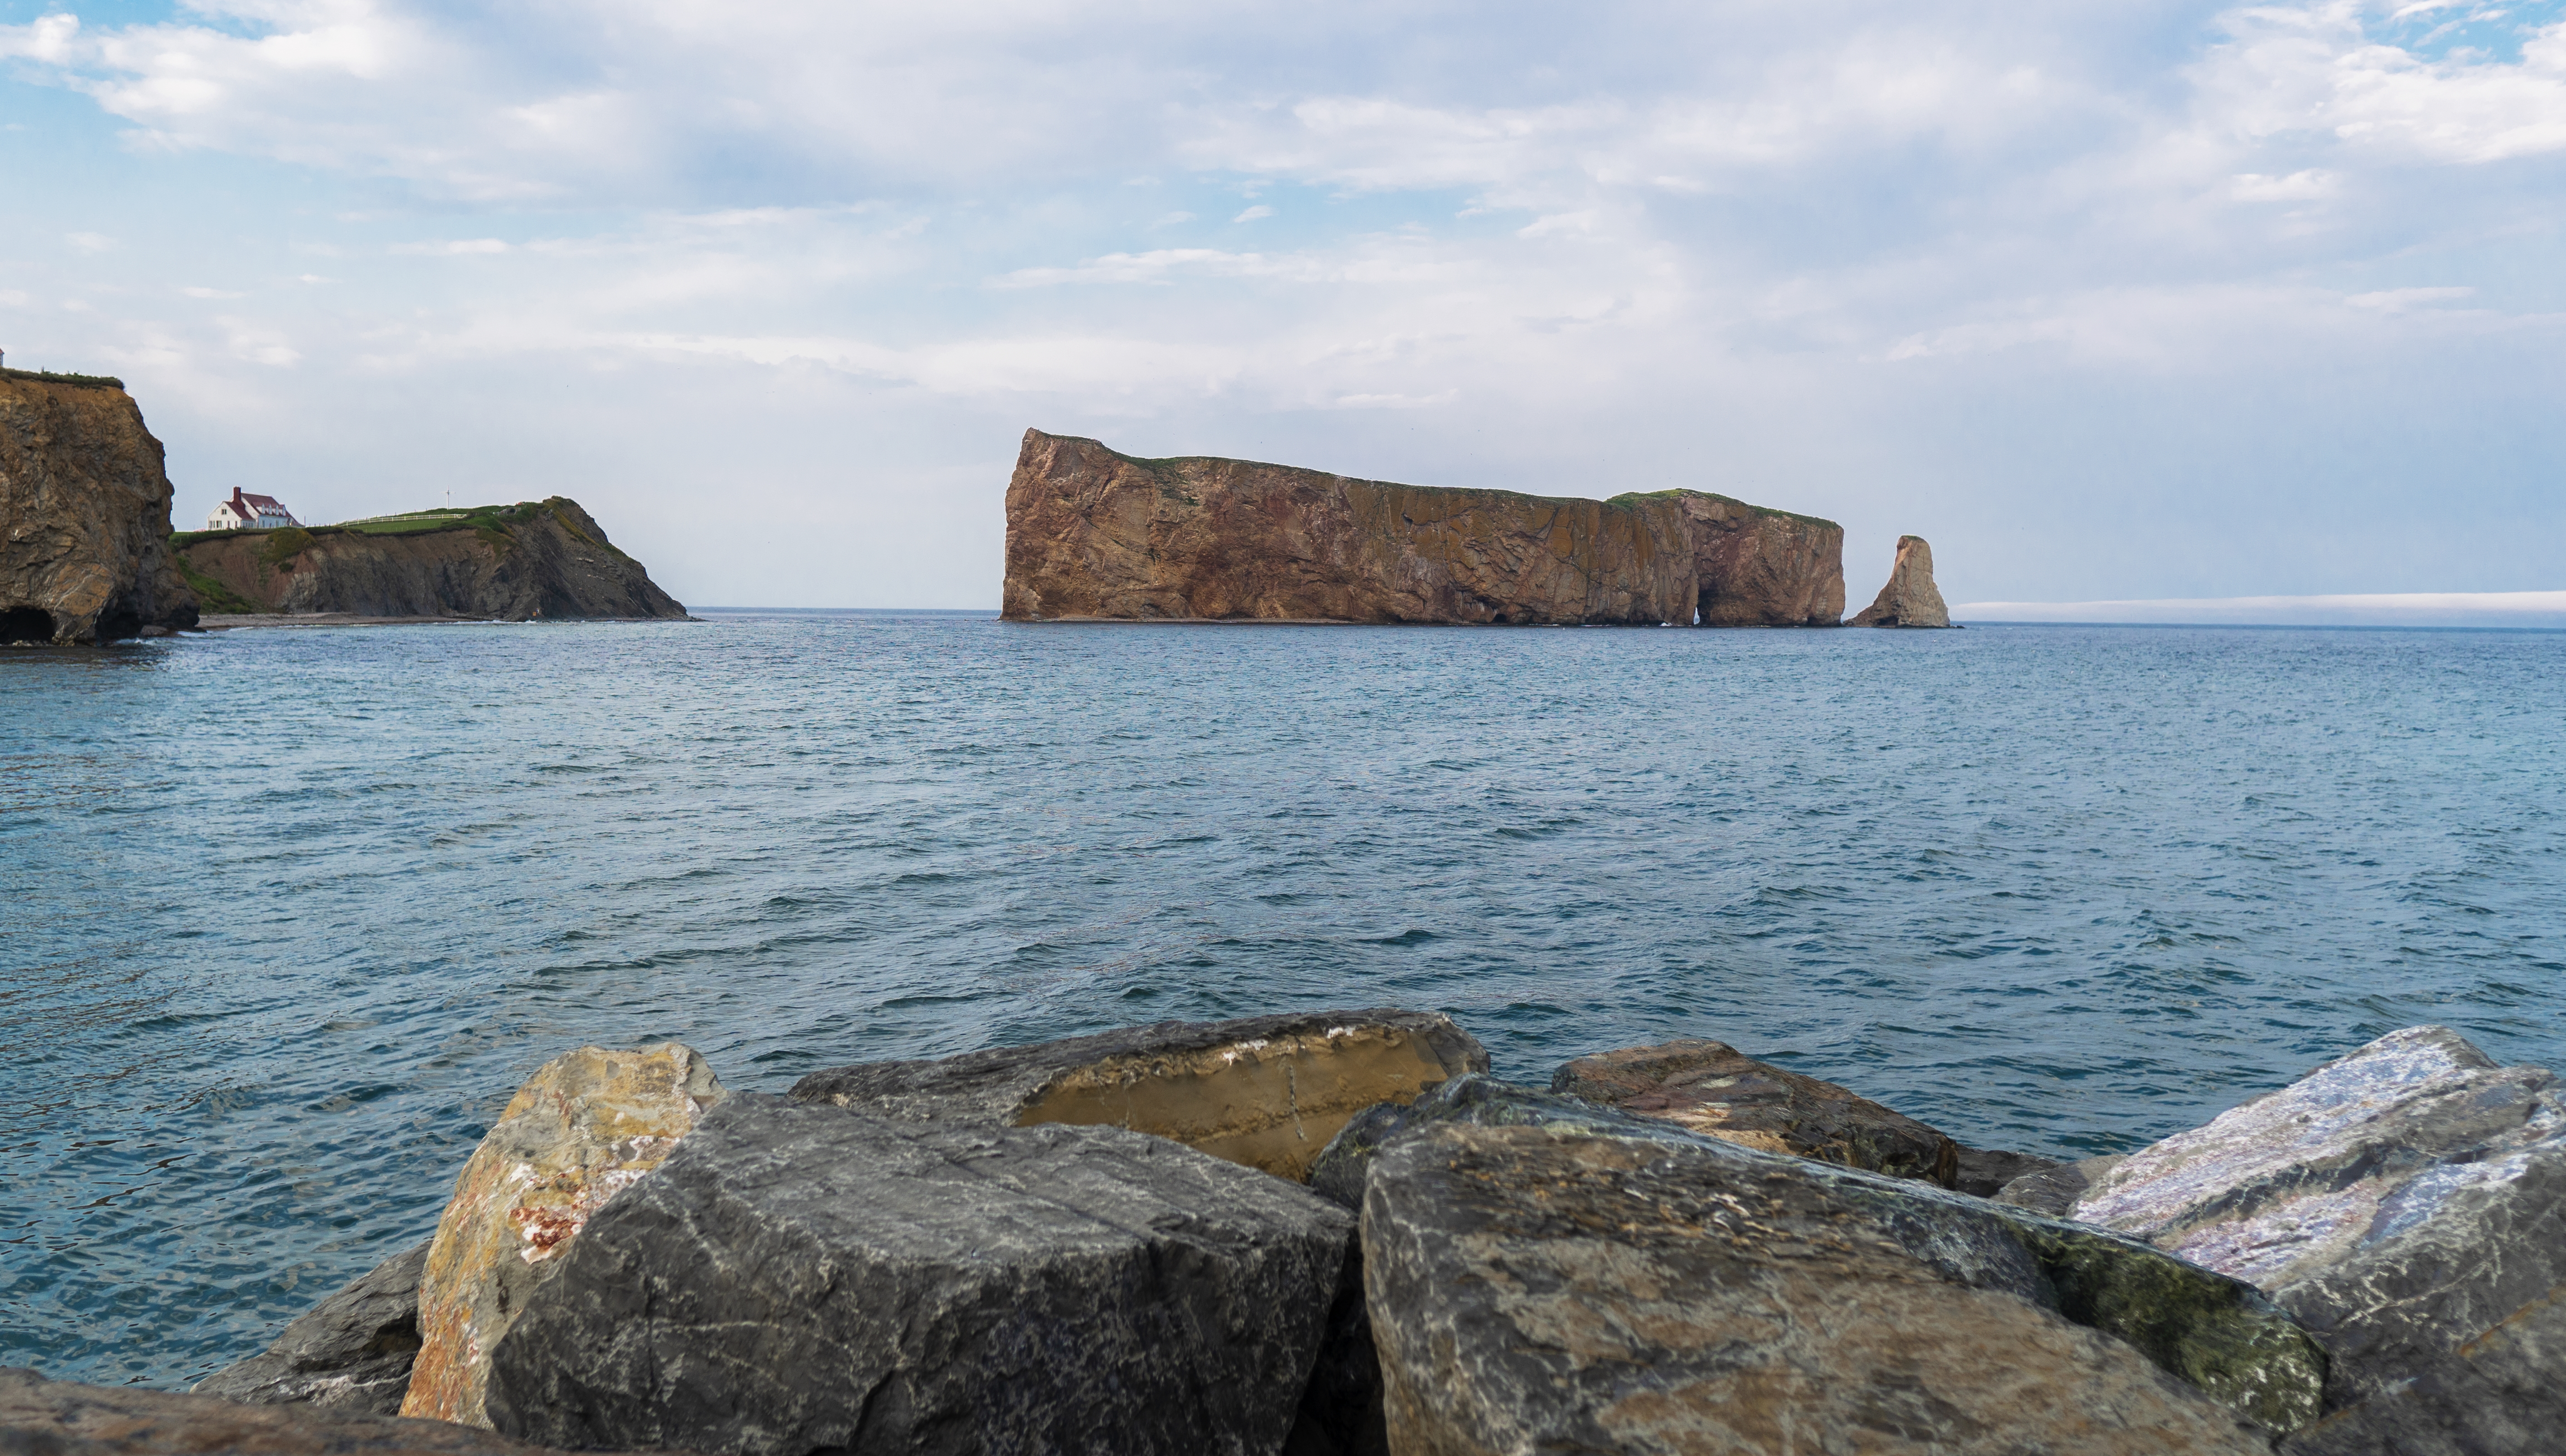
sea, water, cloud, sky, azure, bedrock, wood, natural landscape, coastal and oceanic landforms, horizon, formation, morning, landscape, outcrop, headland, wind wave, calm, klippe, lake, geology, rock, beach, cape, island, wave, ocean, coast, sound, bay, skerry, cliff, igneous rock, vacation, inlet, promontory, boulder, Raised beach, erosion, tourism, tropics